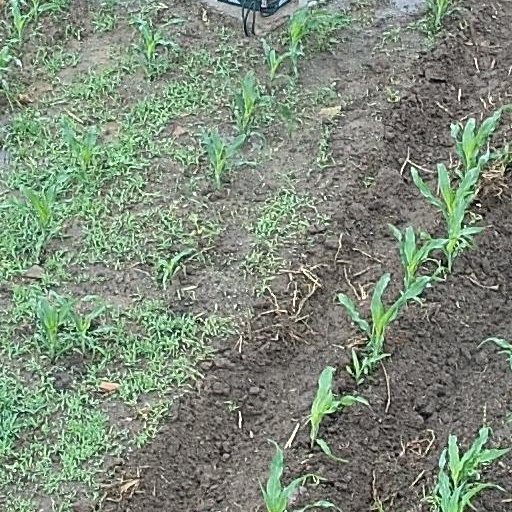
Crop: maize; corn